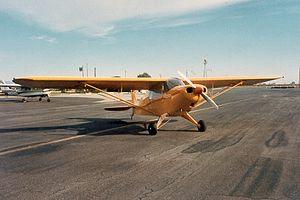
Le Piper PA-12 Super Cruiser était un avion léger de loisirs américain, conçu par Piper Aircraft pendant les années 1940. Monomoteur monoplan à aile haute pouvant embarquer trois personnes, il était équipé d'un train d'atterrissage conventionnel et était une version révisée et améliorée du J-5 Cub Cruiser, du même constructeur. Il fut produit de 1946 à 1948, mais de nombreux exemplaires volent encore de nos jours.